Alphonsus Liguori

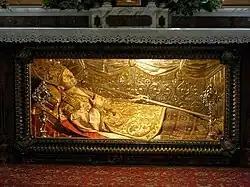
San Alfonso María de Ligorio, at the Basilica in Pagani, Italy

On 9 November 1732, he founded the Congregation of the Most Holy Redeemer, when Sister Maria Celeste Crostarosa told him that it had been revealed to her that he was the one that God had chosen to found the congregation. He founded the congregation with the charism of preaching popular missions in the city and the countryside. Its goal was to teach and preach in the slums of cities and other poor places. The congregation also strongly opposed the development of Jansenism, a theological movement that to Alphonsus seem to exhibit excessive moral rigorism: "the penitents should be treated as souls to be saved rather than as criminals to be punished". He is said never to have refused absolution to a penitent himself.